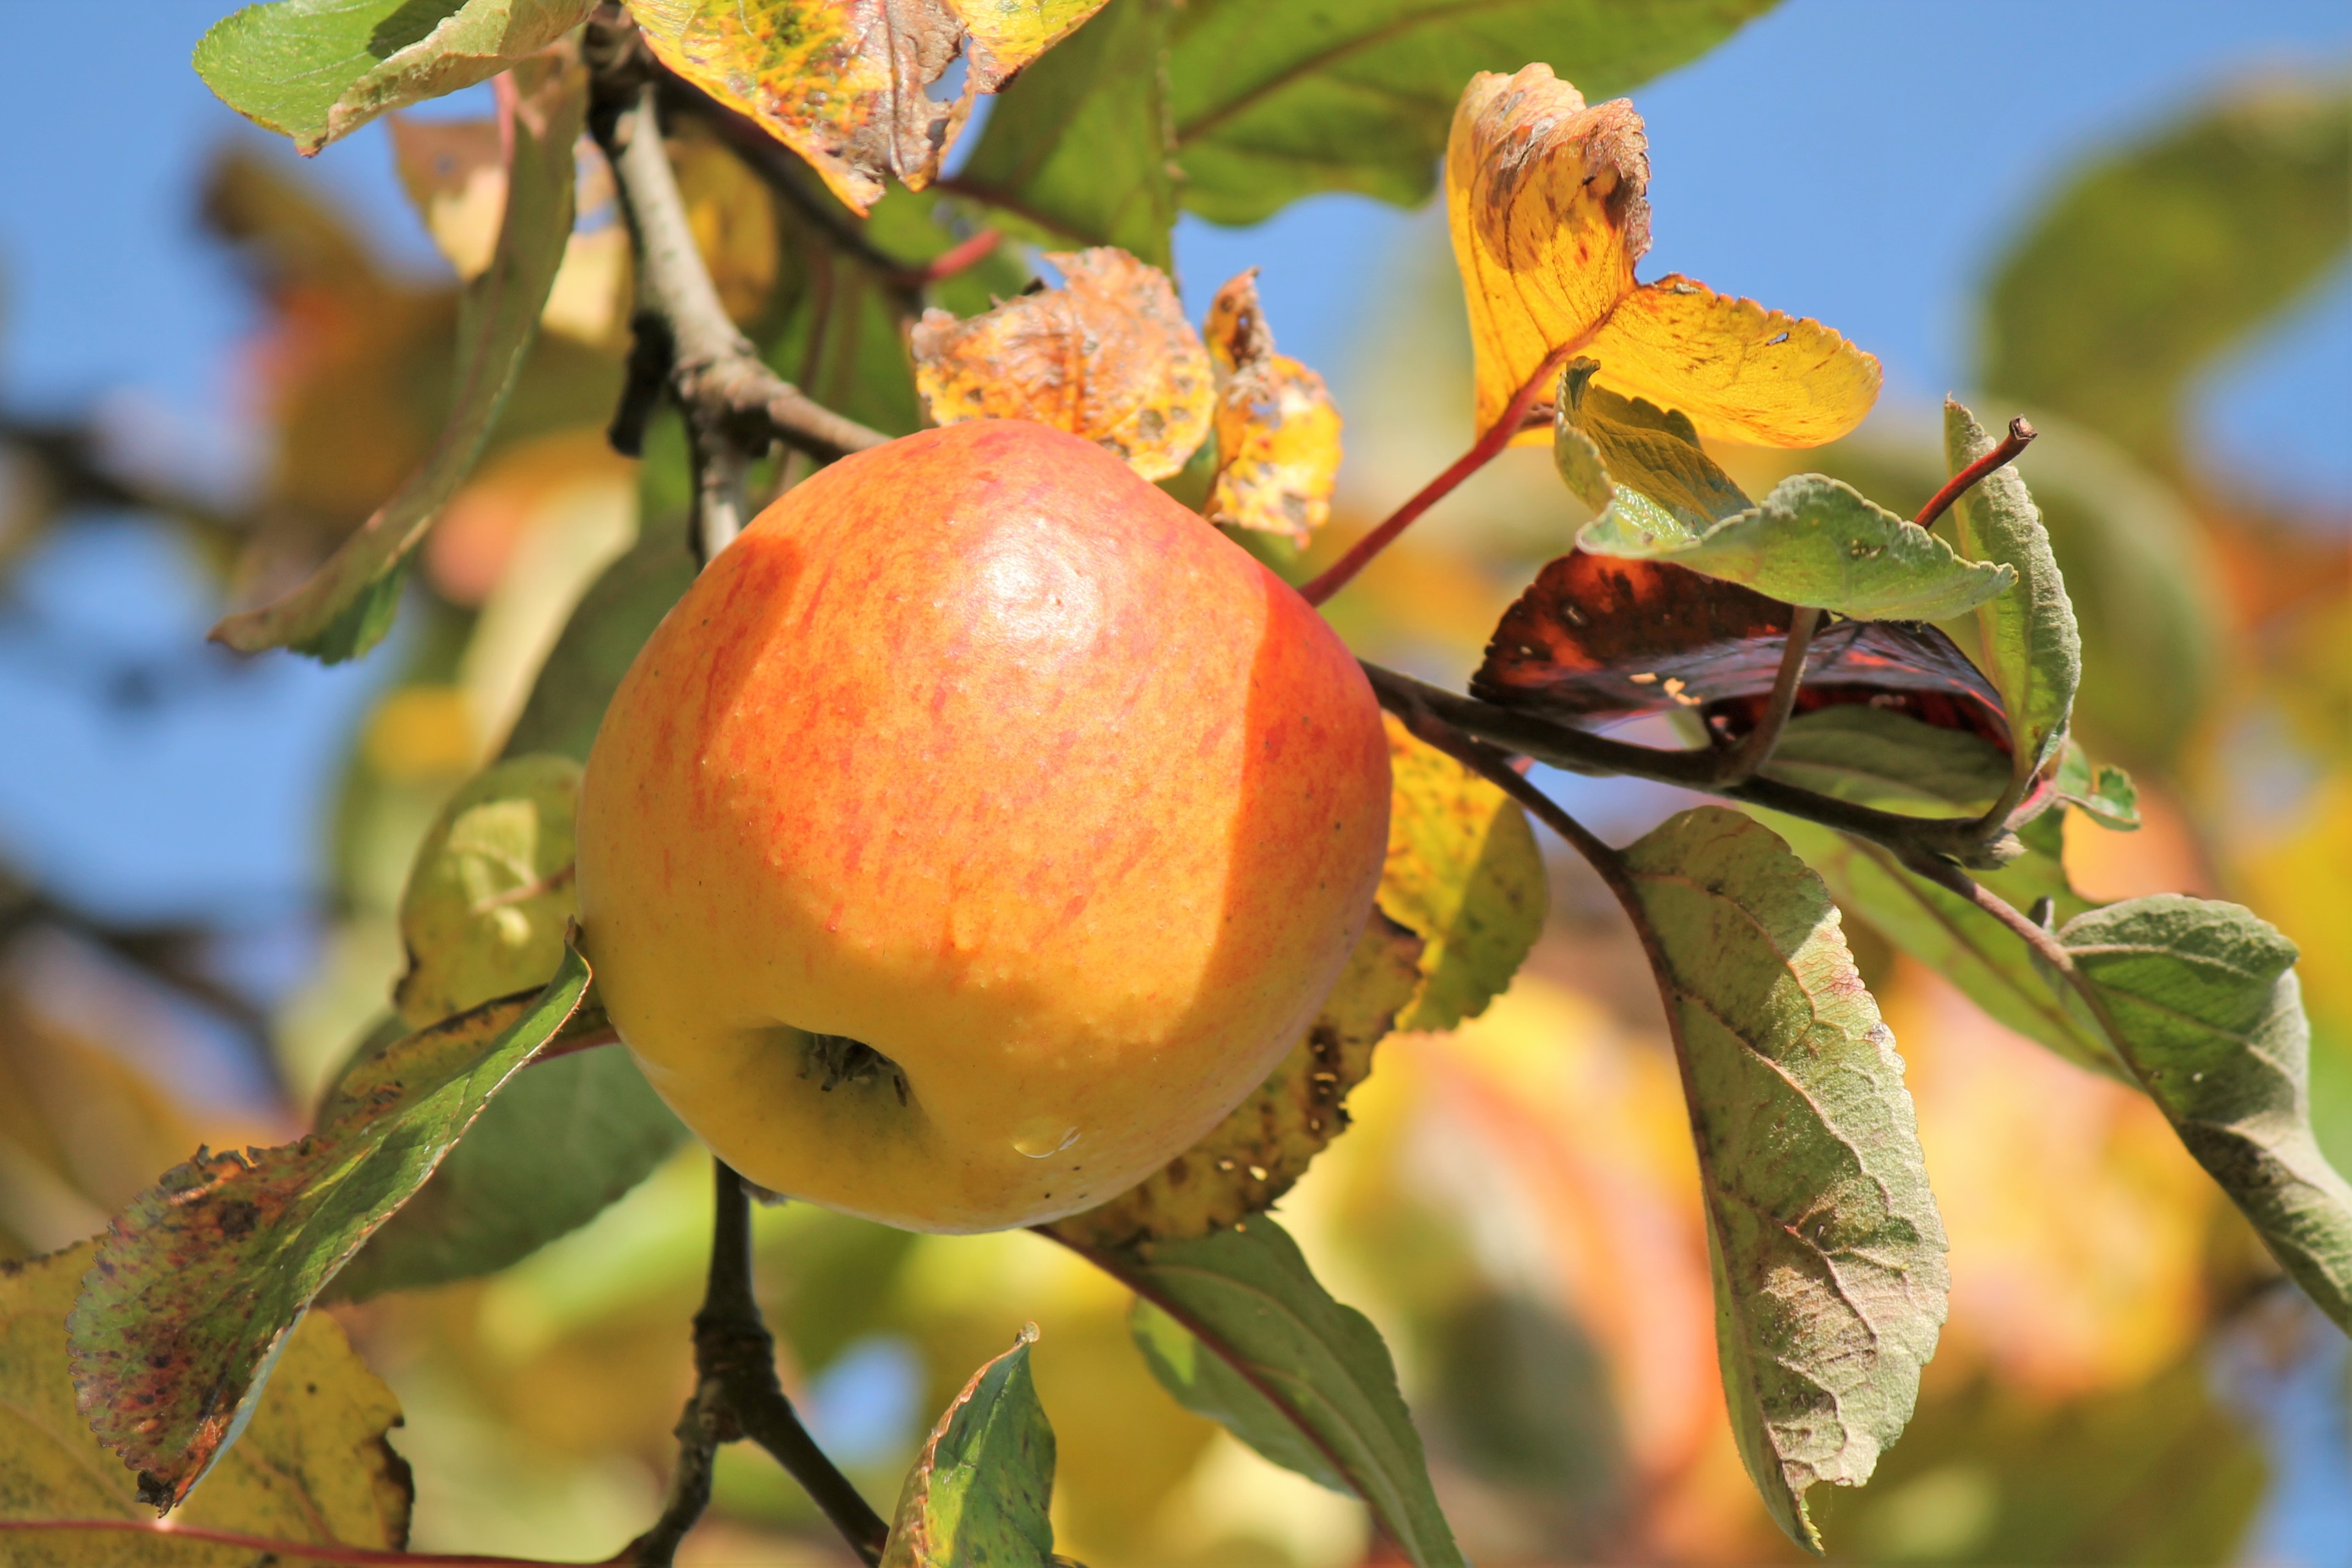
apple, tree, nature, branch, plant, fruit, leaf, flower, orchard, food, red, harvest, produce, autumn, flora, leaves, shrub, fruits, rose hip, macro photography, autumn fruit, flowering plant, rose family, bitter orange, land plant, common persimmon